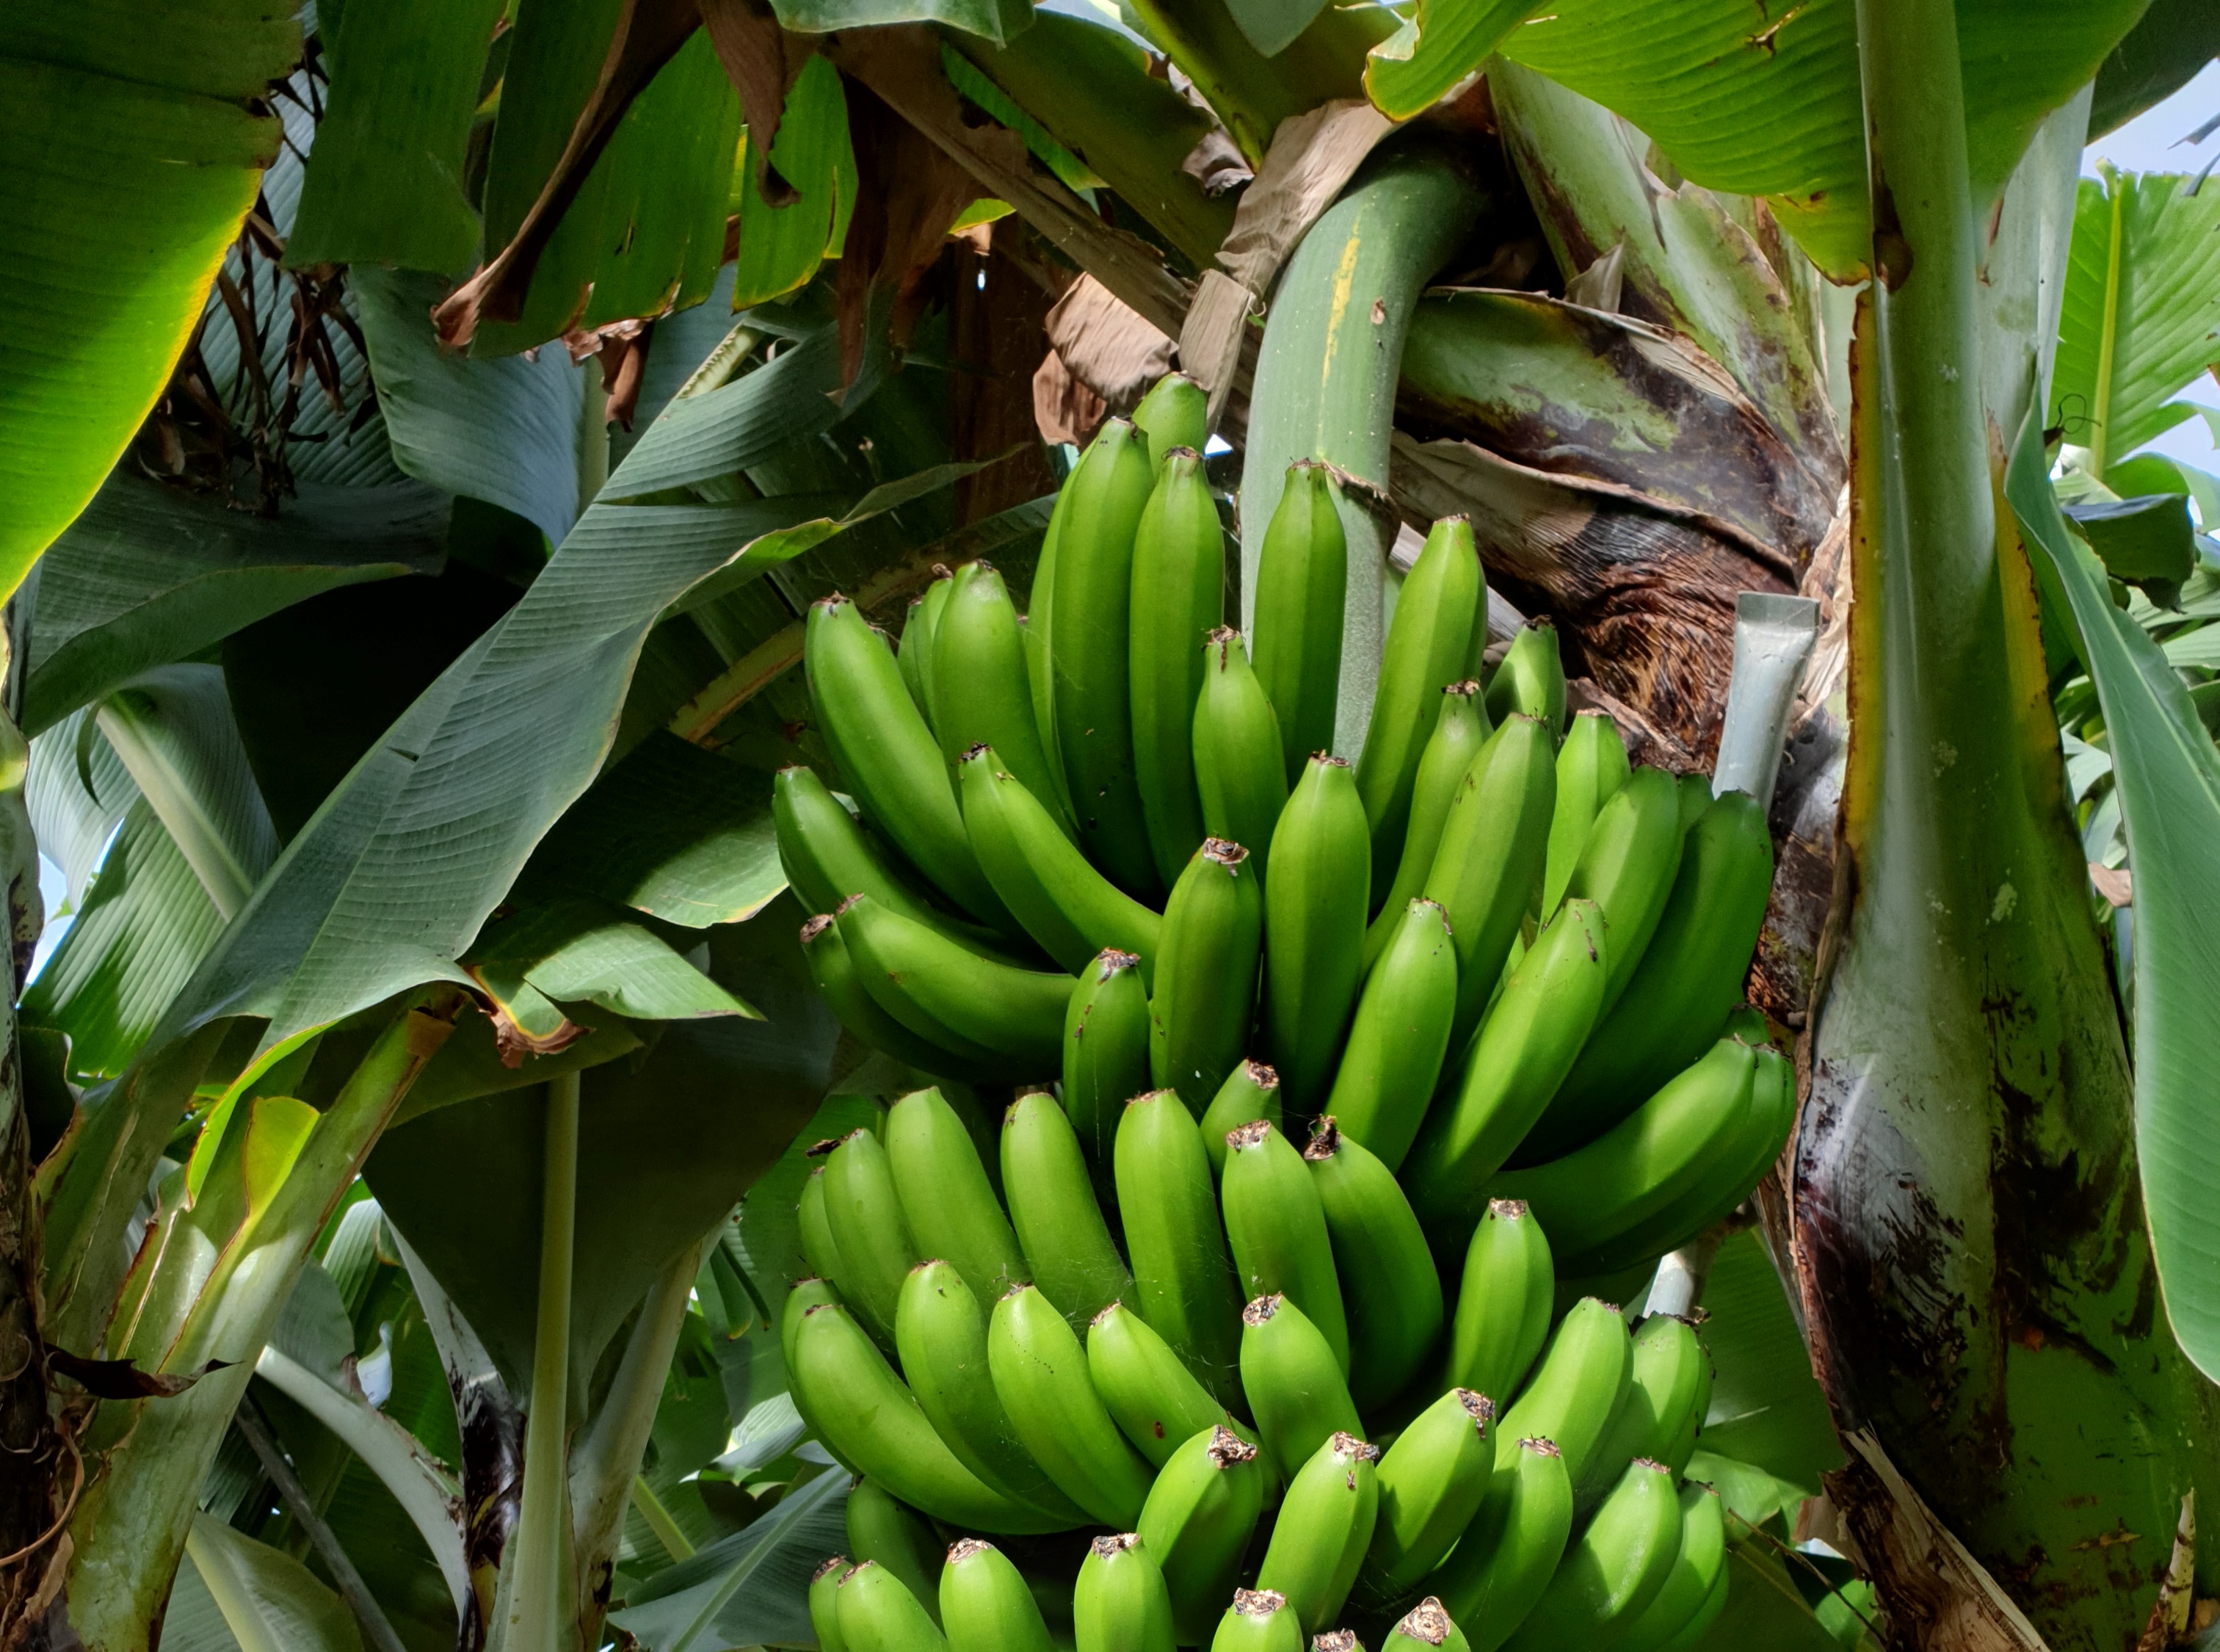
Label: Cut